Roger Deakins

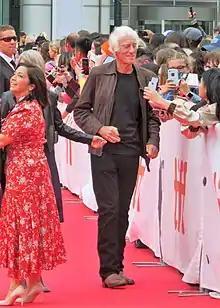
Deakins at the 2019 Toronto International Film Festival for the premiere of "The Goldfinch"

Deakins worked with the Coens on the 2010 western "True Grit"—their eleventh collaboration—for which he received his ninth Oscar nomination. Deakins signed on as cinematographer for "Skyfall" (2012), having previously worked with director Sam Mendes on "Jarhead" (2005) and "Revolutionary Road" (2008). For his work, Deakins received another Academy Award nomination for Best Cinematography, eventually losing to Claudio Miranda of "Life of Pi"—his 10th nomination without securing a win. In addition to his live-action work, Deakins served as both cinematographer and visual consultant on the 2011 animated film "Rango" (2011), and also served as a visual consultant on animated features, including "WALL-E" (2008), "Puss in Boots" (2011), "Rise of the Guardians" (2012), "The Croods" (2013), the "How to Train Your Dragon" trilogy (2010, 2014 and 2019). and "Vivo" (2021).